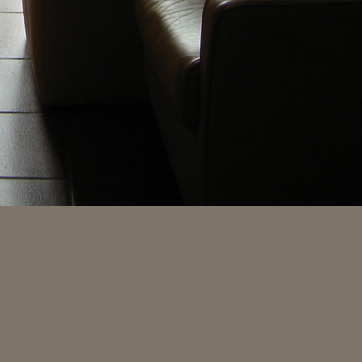
Material: leather